19th century

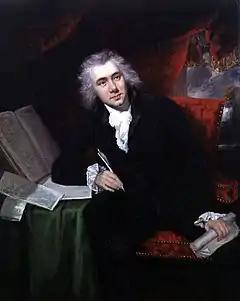
Politician and philanthropist William Wilberforce (1759–1833) was a leader of the movement to abolish the slave trade.

The Revolutions of 1848 were a series of political upheavals throughout Europe in 1848. The revolutions were essentially democratic and liberal in nature, with the aim of removing the old monarchical structures and creating independent nation states.